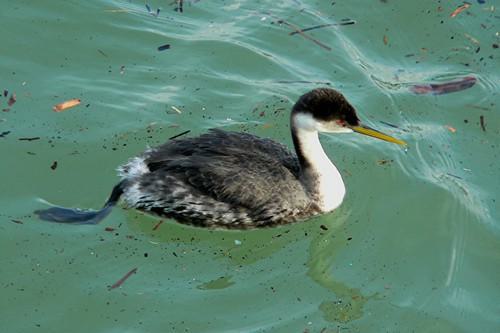
A photo of a western grebe